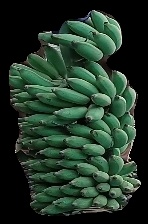
Variety: elakki-bale
Grade: grade1